Widerøe Flight 933

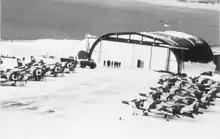
Royal Air Force Hawker Siddeley Harriers at Tromsø Airport during Exercise "Alloy Express" in 1982

An employee at Kautokeino claimed that he had observed allied aircraft in the no-fly zone on the day of the accident, but investigations showed that he was not working in Finnmark in March. Investigations of the logs at Kautokeino and Sørreisa showed no entries regarding any NATO air traffic. Captain Stein Aarbogh, working at Setermoen gunnery range, stated that on the day of the accident, two Harriers were expected, but showed up several hours late, at around five o'clock in the afternoon. Aarbogh was certain of whom was range officer at the gunnery range was on the day of the incident, but the commission could document that the person in question was working at Rygge Air Station on 11 March. Therefore, this incident could not have taken place on the day of the accident.